Game (2014 film)

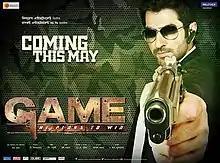
Theatrical release poster

Game is a 2014 Indian Bengali-language action thriller film directed by Baba Yadav and produced and distributed by Reliance Entertainment and Grassroot Entertainment Pvt. Ltd. The film features actors Jeet, Subhashree Ganguly and Saurav Chakraborty in the lead roles. Songs for the film has been composed by Jeet Gannguli. The film is a remake of the 2012 Tamil film "Thuppakki".